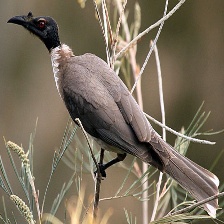
Species: NOISY FRIARBIRD
Scientific name: PHILEMON CORNICULATUS